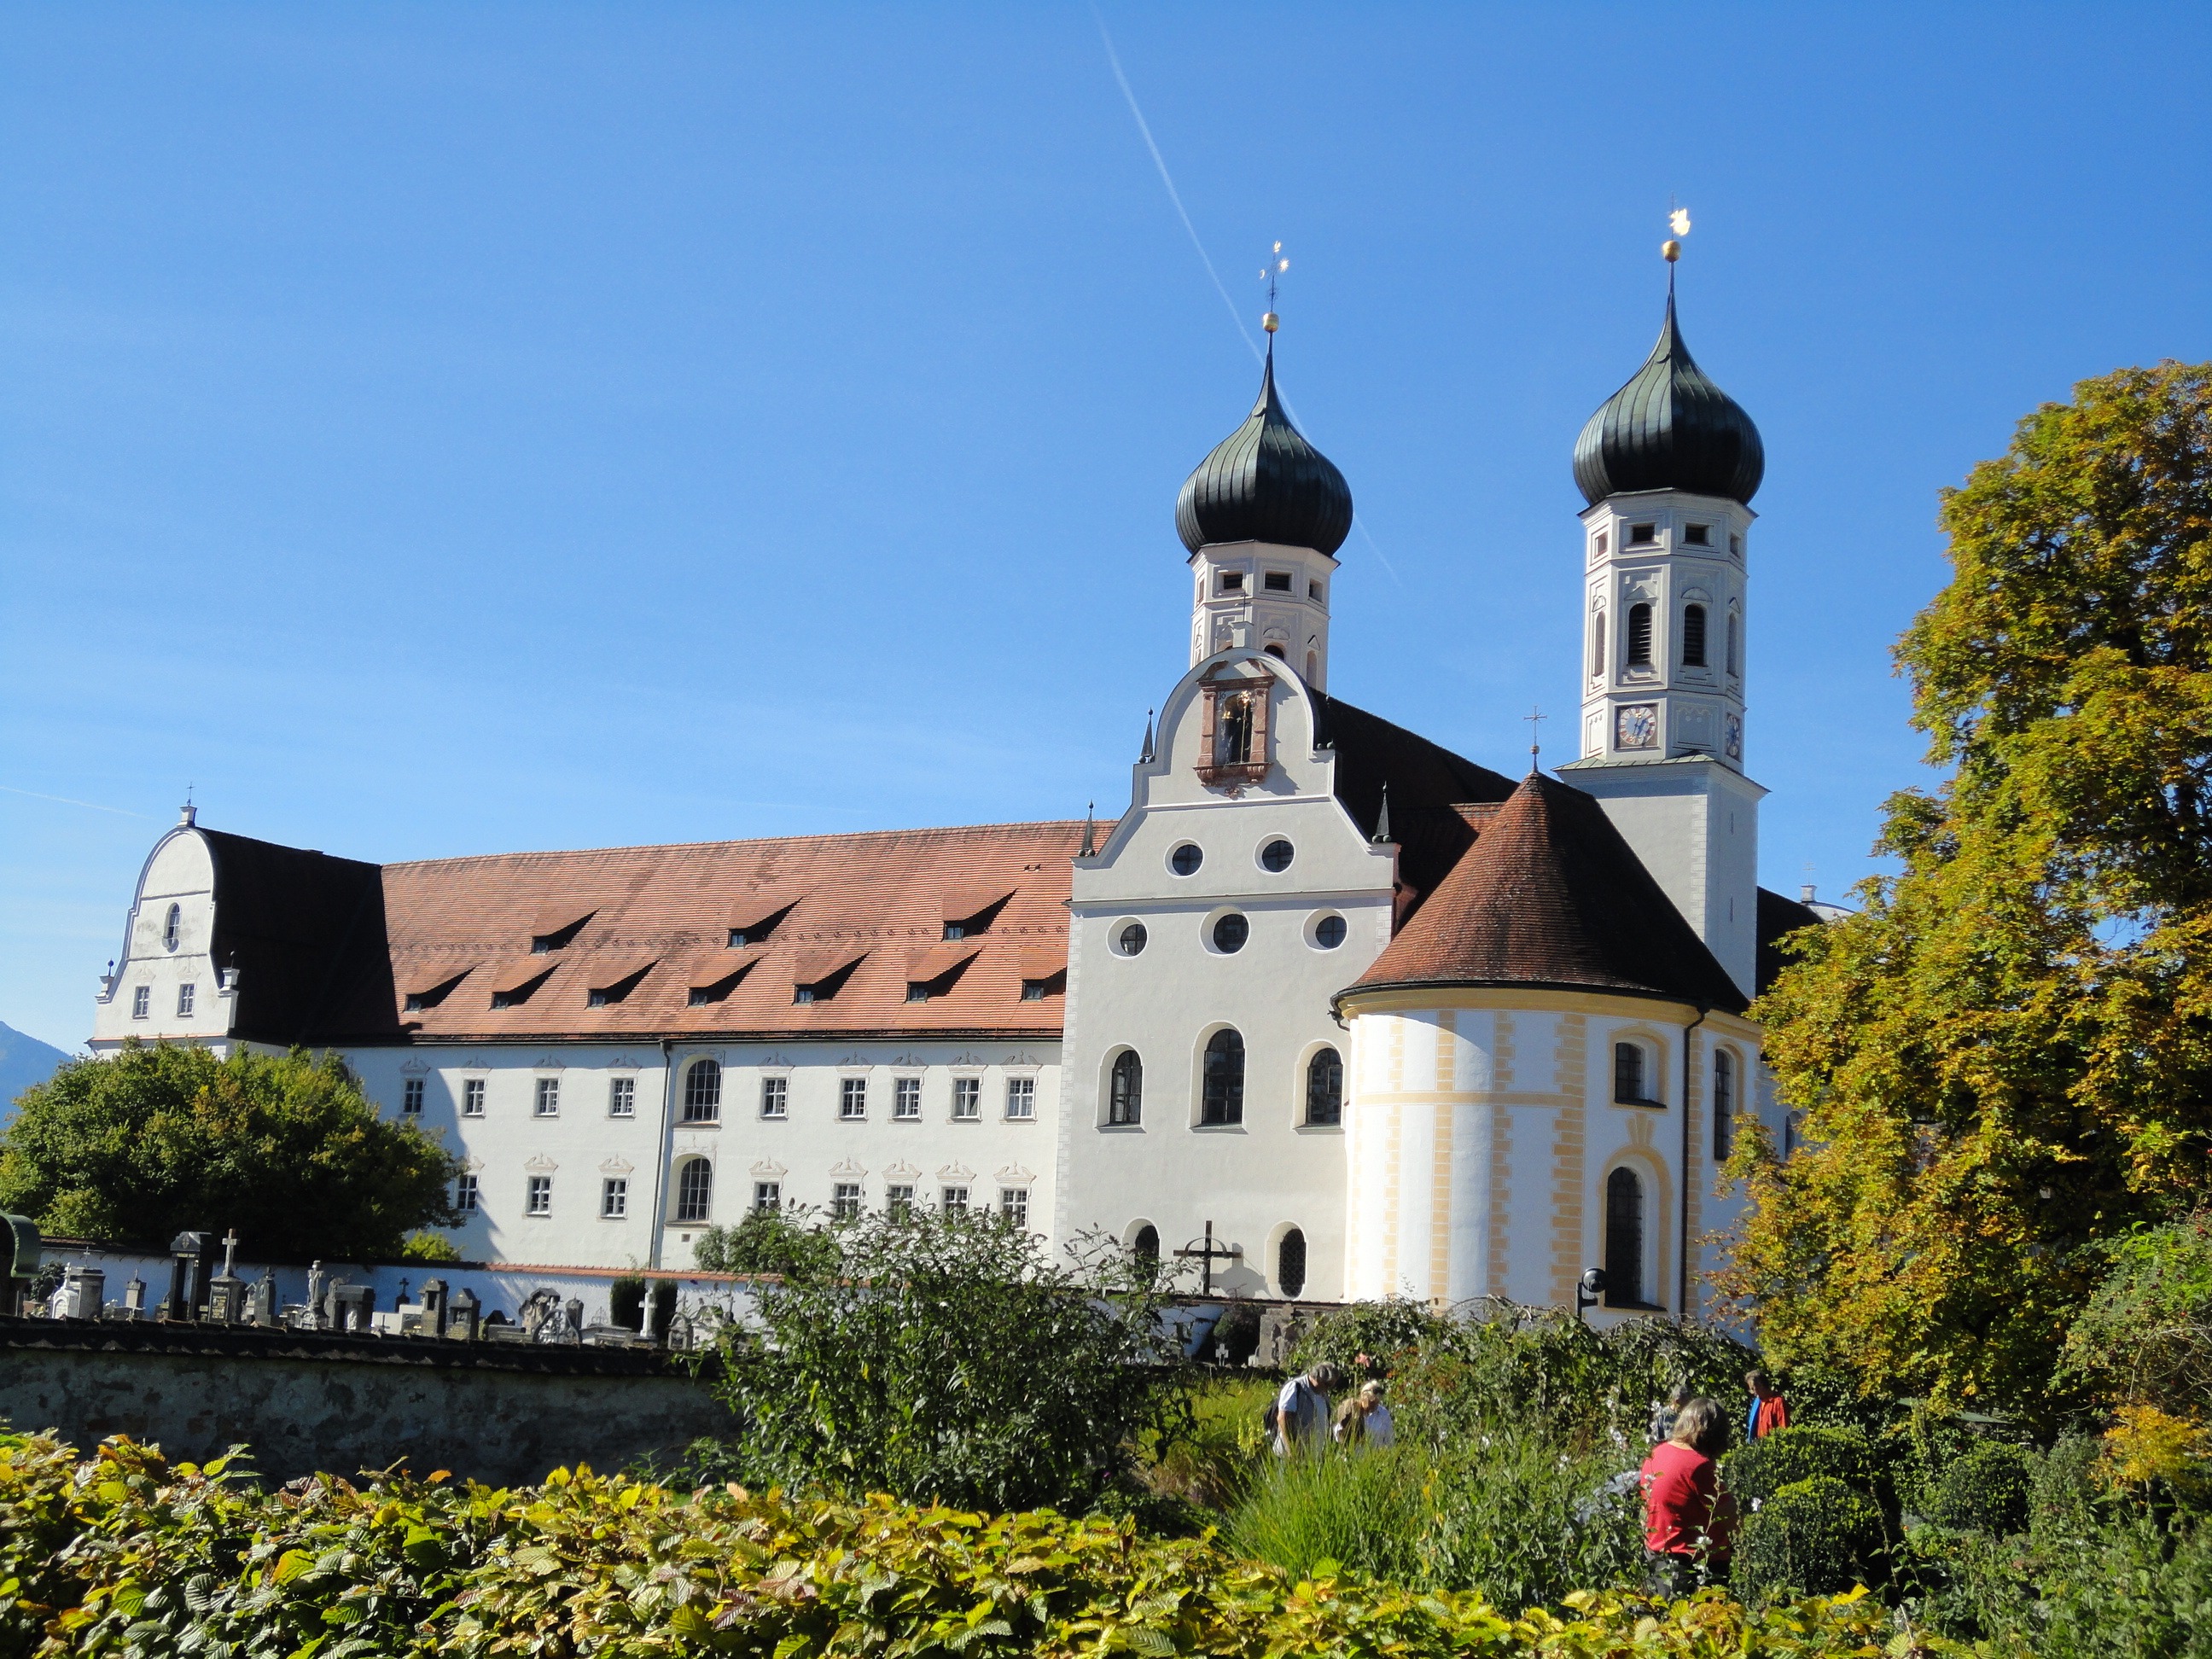
building, chateau, tower, church, chapel, place of worship, bell tower, steeple, monastery, bavaria, estate, benediktbeuern, historic site, spanish missions in california, salesian, don bosko